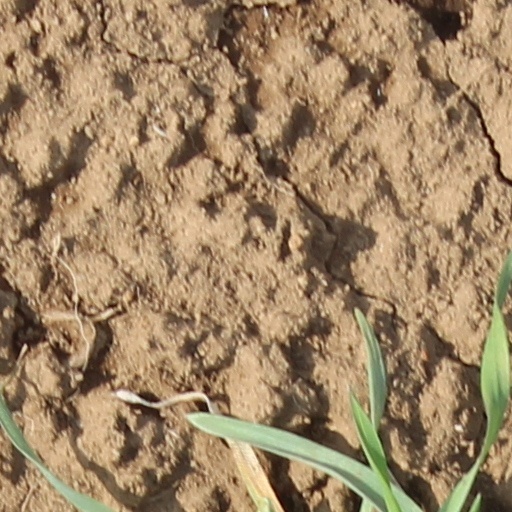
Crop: wheat